Yin Guifang

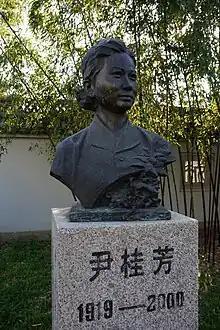
A bust of Yin Guifang in Shengzhou, Zhejiang.

Yin Guifang (1 December 1919 – 1 March 2000) was a Chinese Yue opera singer-actress who played "Sheng" roles (i.e. male characters), sometimes known as the "Empress of Yue opera". Born into a poor family in Xinchang County, Zhejiang, Yin began her career at age 10 and rose to one of the biggest stars in 1940s Shanghai.